Hannah Montana 2: Meet Miley Cyrus

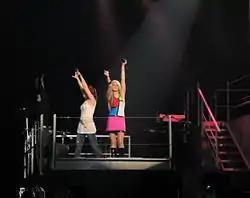
Cyrus performing "Pumpin' Up the Party" on the Best of Both Worlds Tour.

As Hannah Montana, Cyrus performed songs from "Hannah Montana 2" live for the first time at the concert held at the Koko Club on March 28, 2007, in London, England. She also promoted the soundtrack performing live as the character at opening ceremony of the 2007 "Disney Channel Games" and at the 2007 "Good Morning America Summer Concert Series".